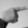
ASL letter: G